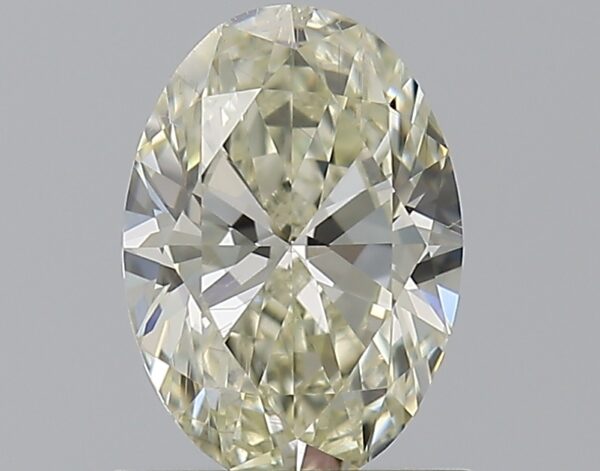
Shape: oval
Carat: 1.01
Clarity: SI2
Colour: M
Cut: EX
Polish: EX
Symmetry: VG
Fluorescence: F
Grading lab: GIA
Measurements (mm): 7.89 x 5.57 x 3.45